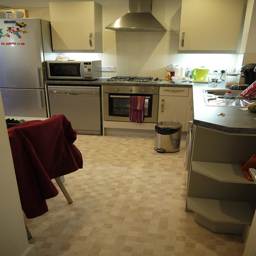
A kitchen scene with stainless steel appliance and a checkered pattern floor.
A kitchen with new age appliances and equipment.
Silver and white colored personal kitchen with yellow tiling.
A modern lighted kitchen with stainless steel appliances.
A picture of some appliances stove, dishwasher, refridgerator and microwave, in a kitchen.